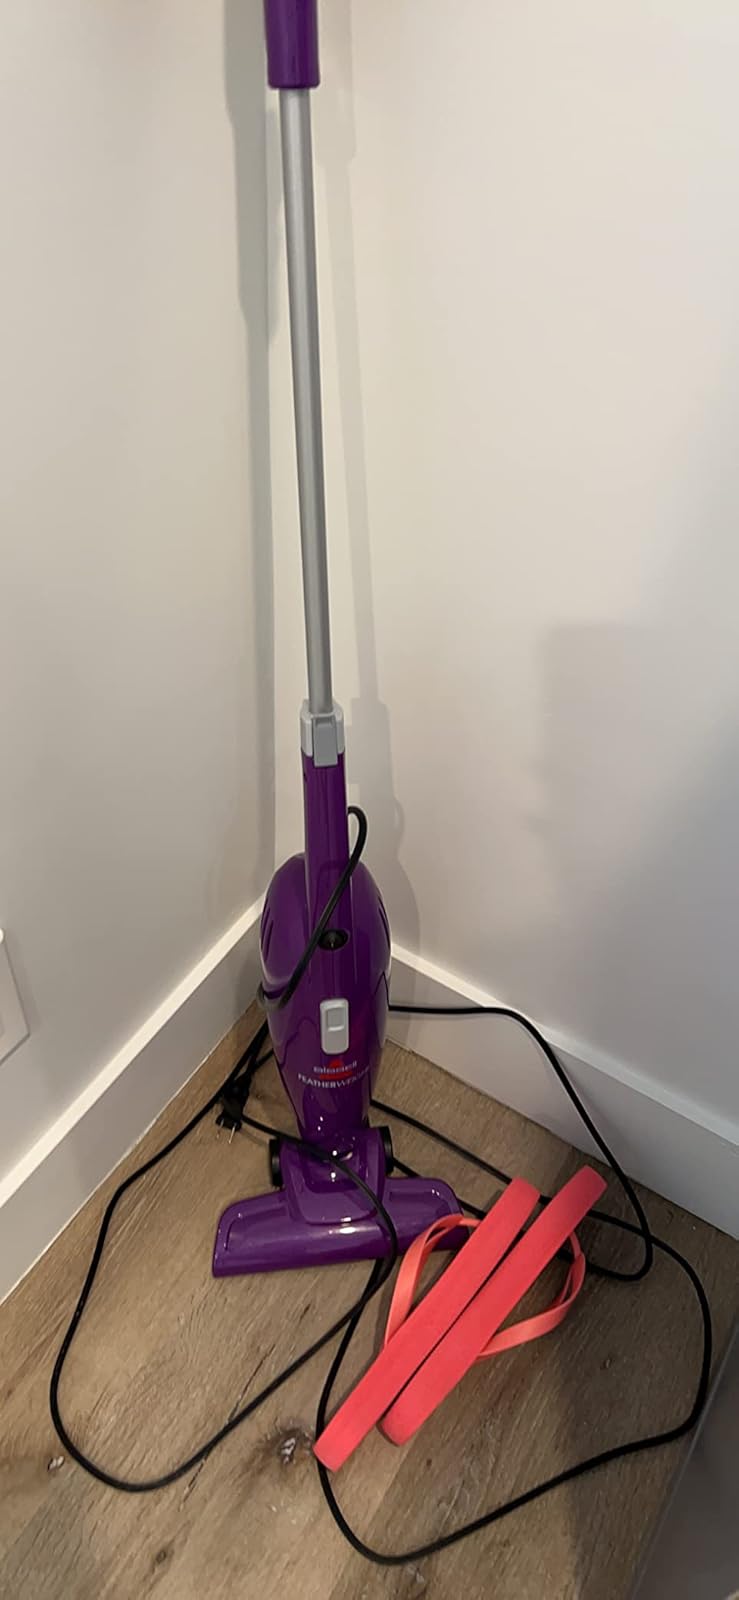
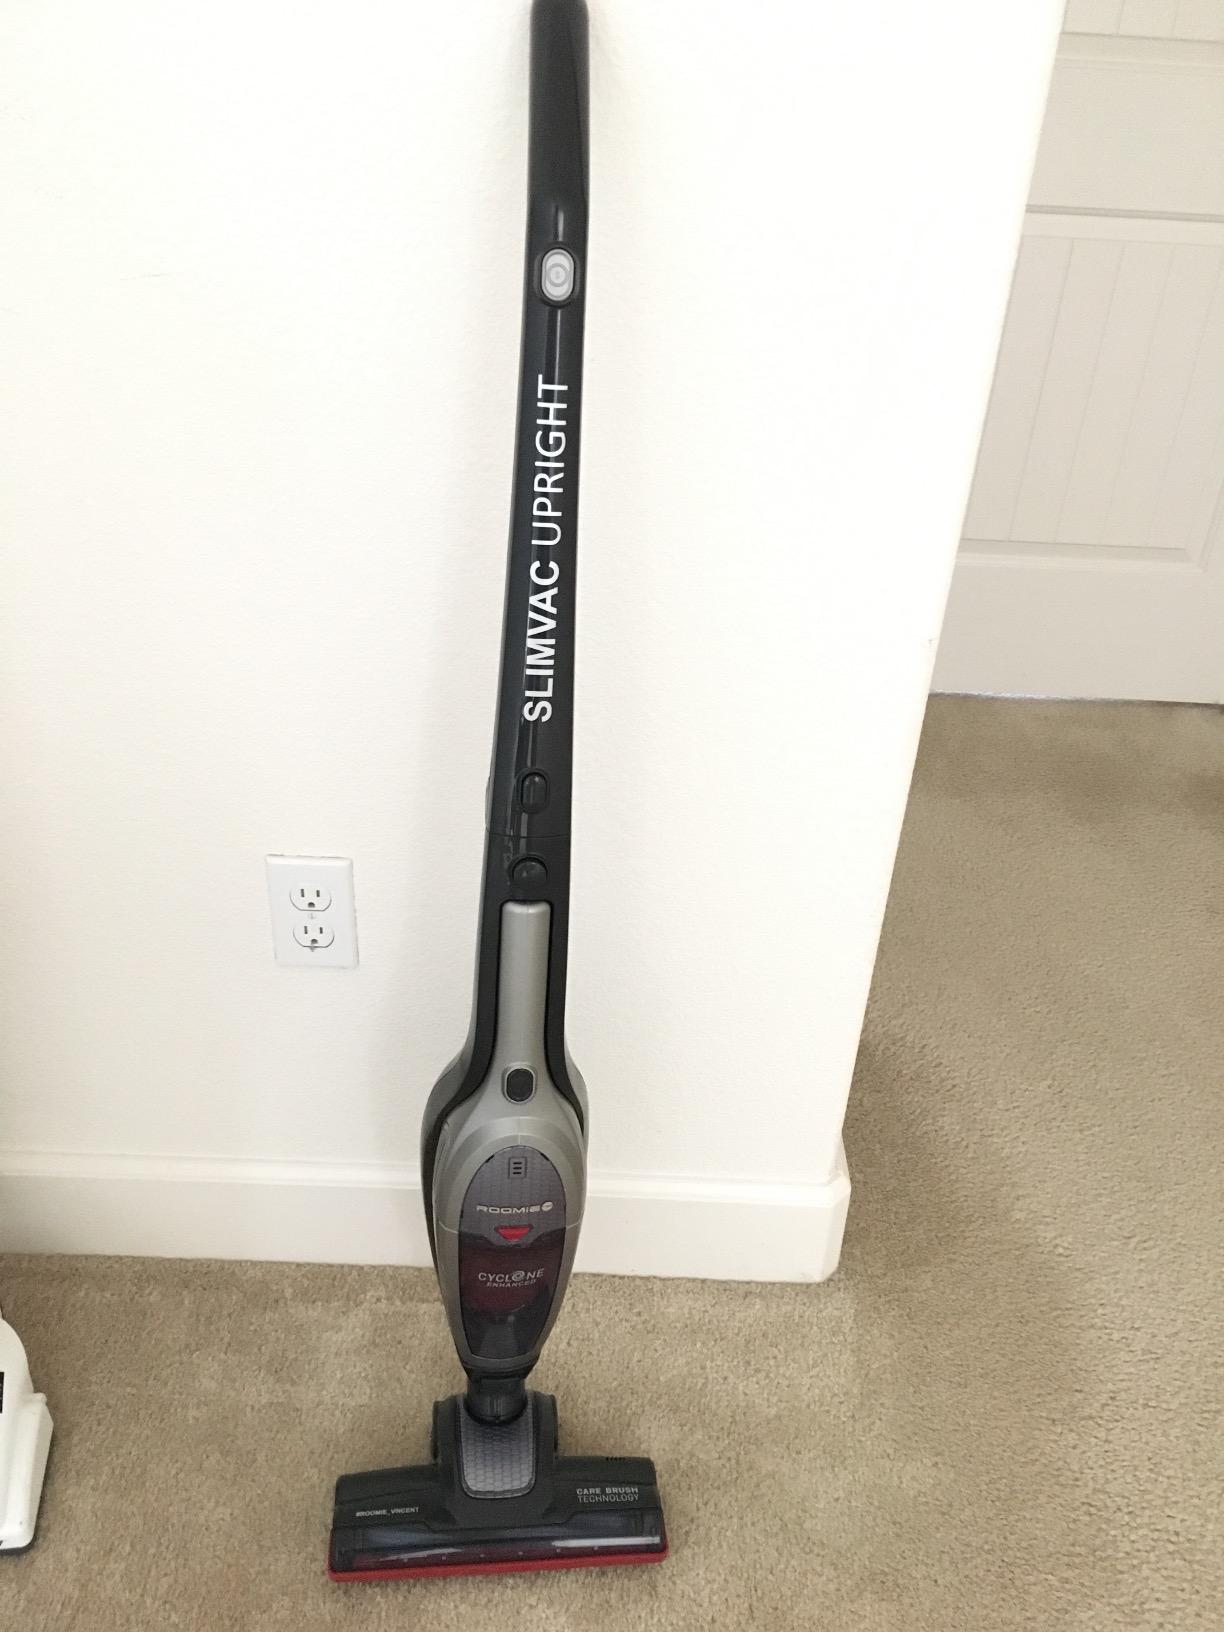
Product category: items_vacuum
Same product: no